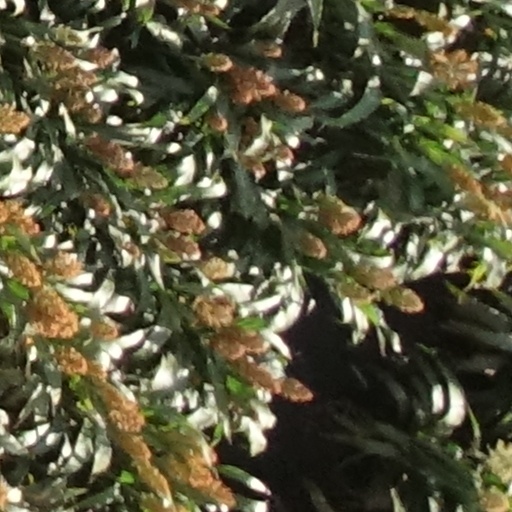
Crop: sorghum